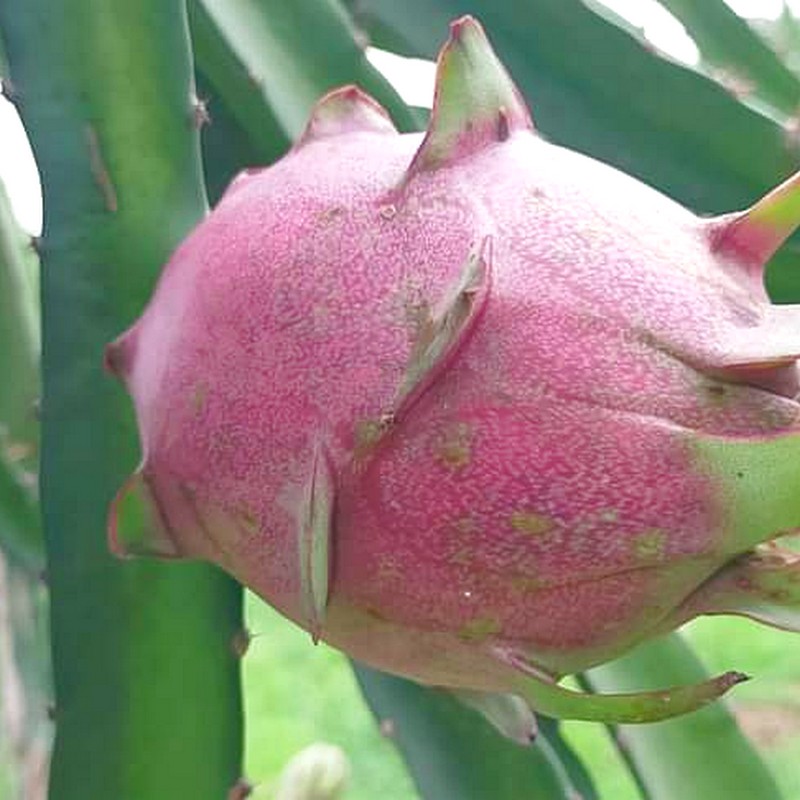
Label: Fresh Dragon Fruit